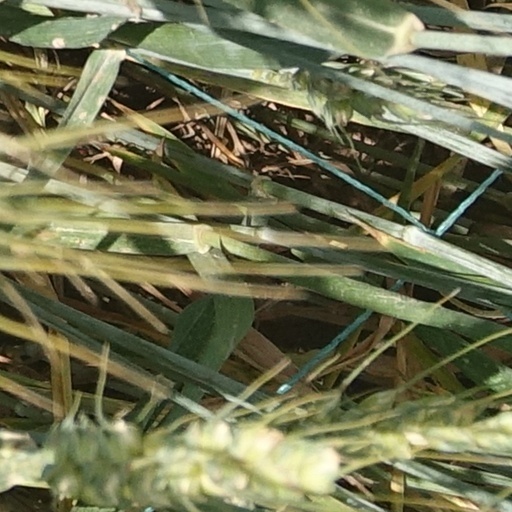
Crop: wheat